Helsinki City Centre

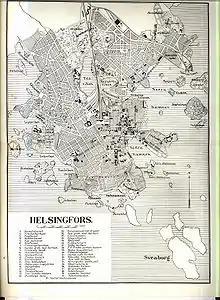
The Helsinki City Centre in the early 20th century before the annexation in 1906. The urban area ends at Taka-Töölö in the northwest and Vallila at the northeast, beyond which lies the countryside.

The Helsinki City Centre (Finnish: "Helsingin kantakaupunki", Swedish: "Helsingfors innerstad") originally referred to the area belonging to the city of Helsinki, Finland before the great annexation on 1 January 1946. After the annexation the names "Helsinki Centre" and "annexed area" were used, forming the area of Greater Helsinki together. The Helsinki Centre referred to the quarters 1 through 27. The city council often referred to the parts as the city centre and the suburbs (Finnish: "kantakaupunki" - "esikaupungit", Swedish: "stadskärnan" - "förstäderna"). The area started to be referred to as the central business district in the 1960s.